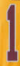
Number: 1